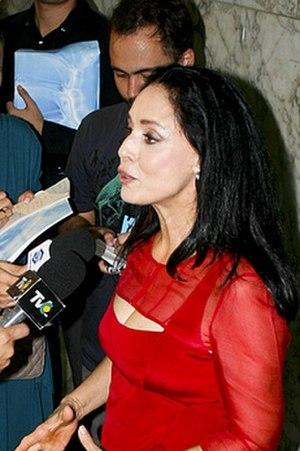
Sônia Maria Campos Braga, née le 8 juin 1950 à Maringá, dans le Paraná, est une actrice brésilienne.